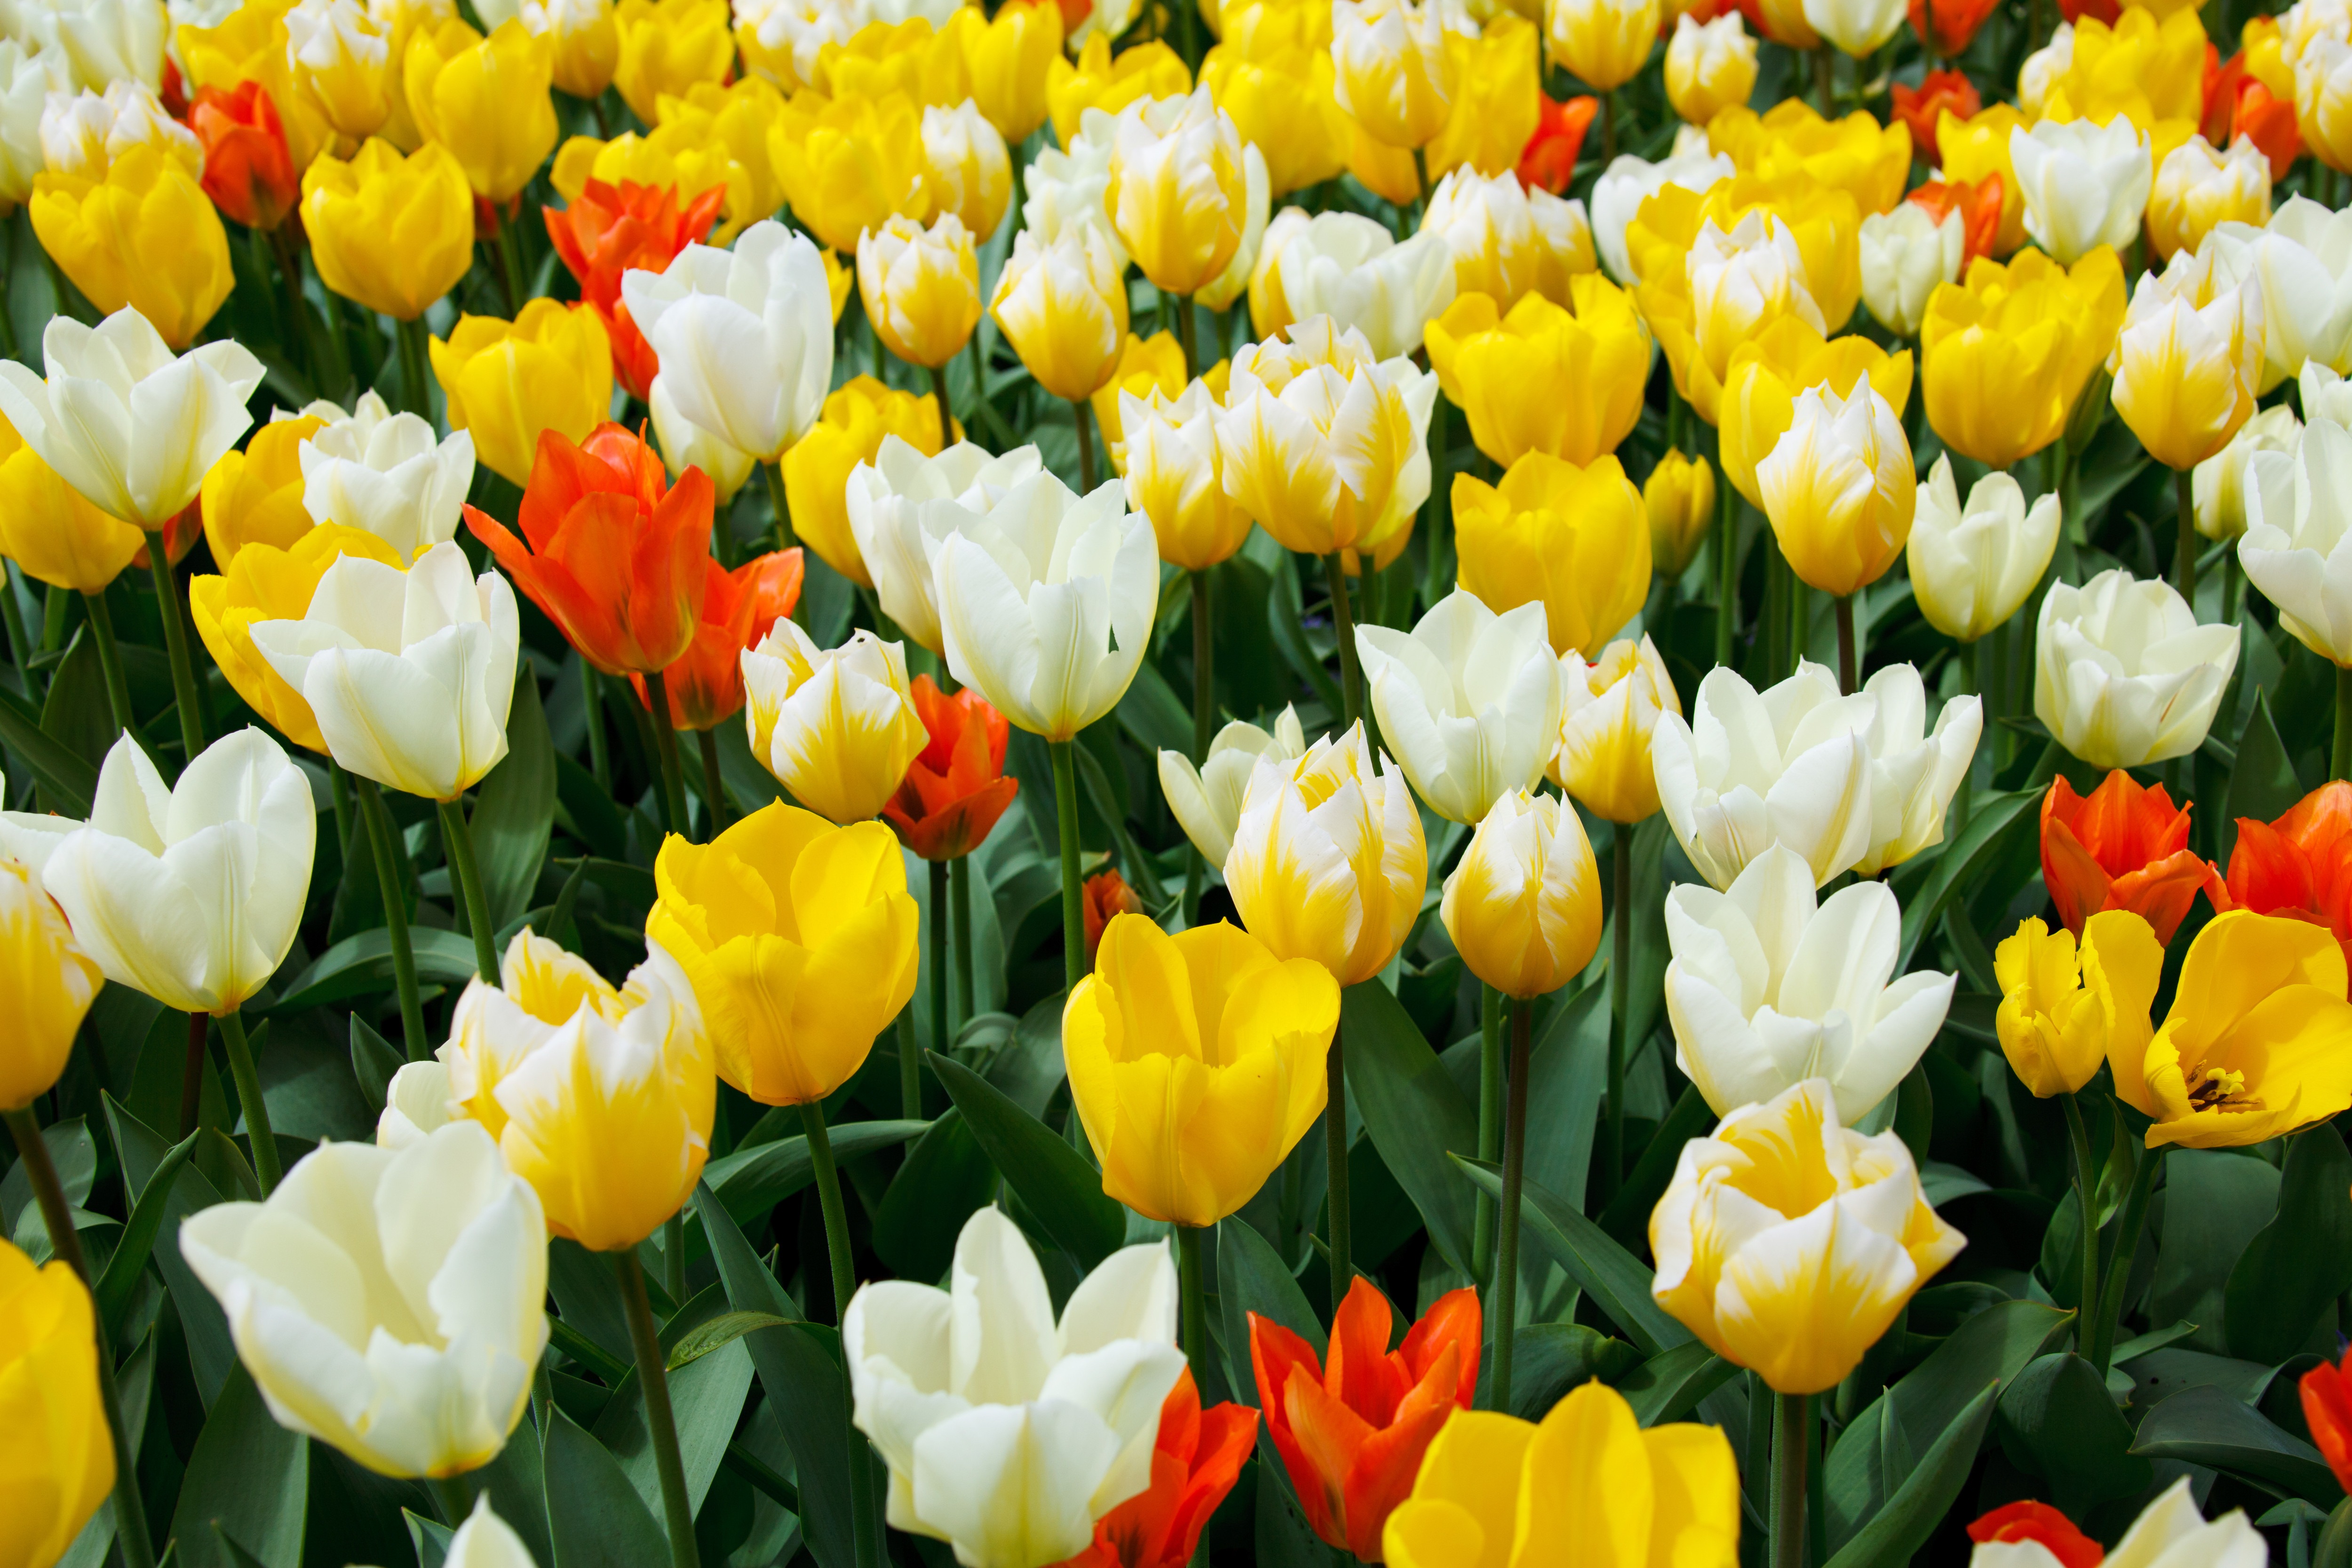
nature, blossom, plant, flower, petal, bloom, tulip, spring, fresh, colorful, yellow, garden, flora, flowers, holland, netherlands, bright, beautiful, tulips, vibrant, flowering plant, lily family, land plant